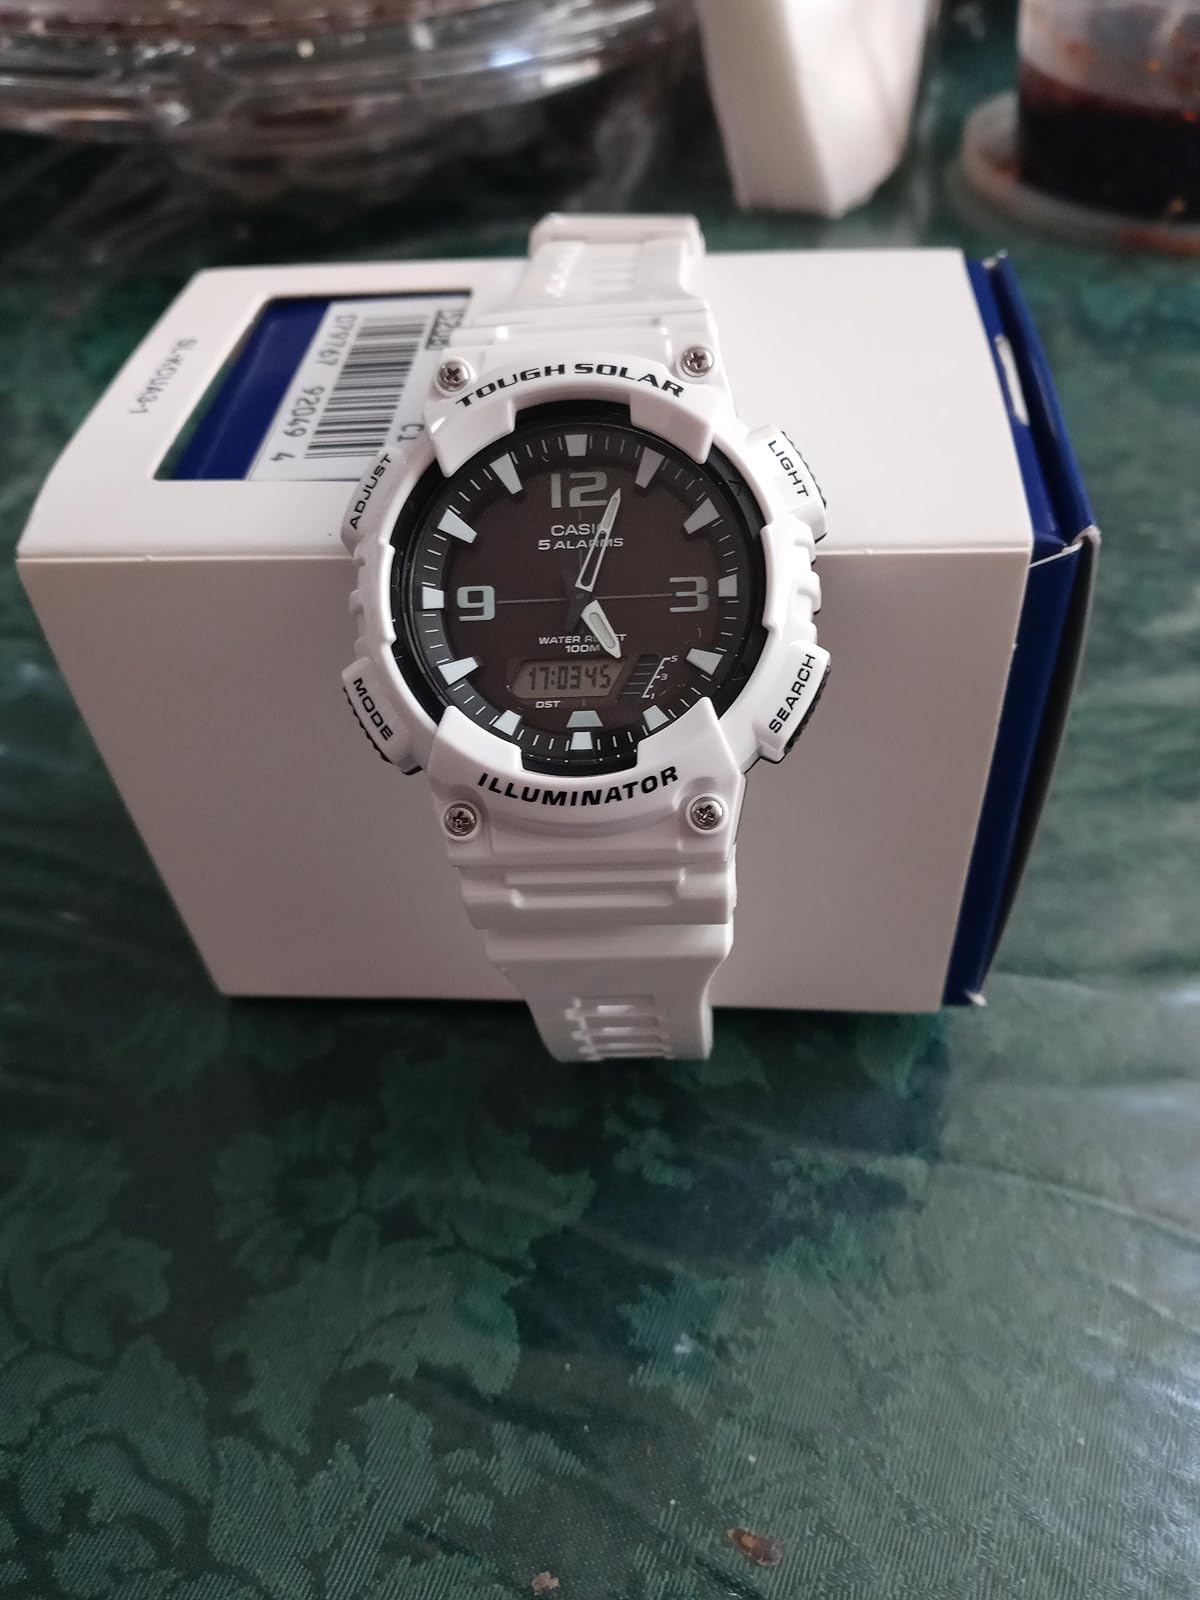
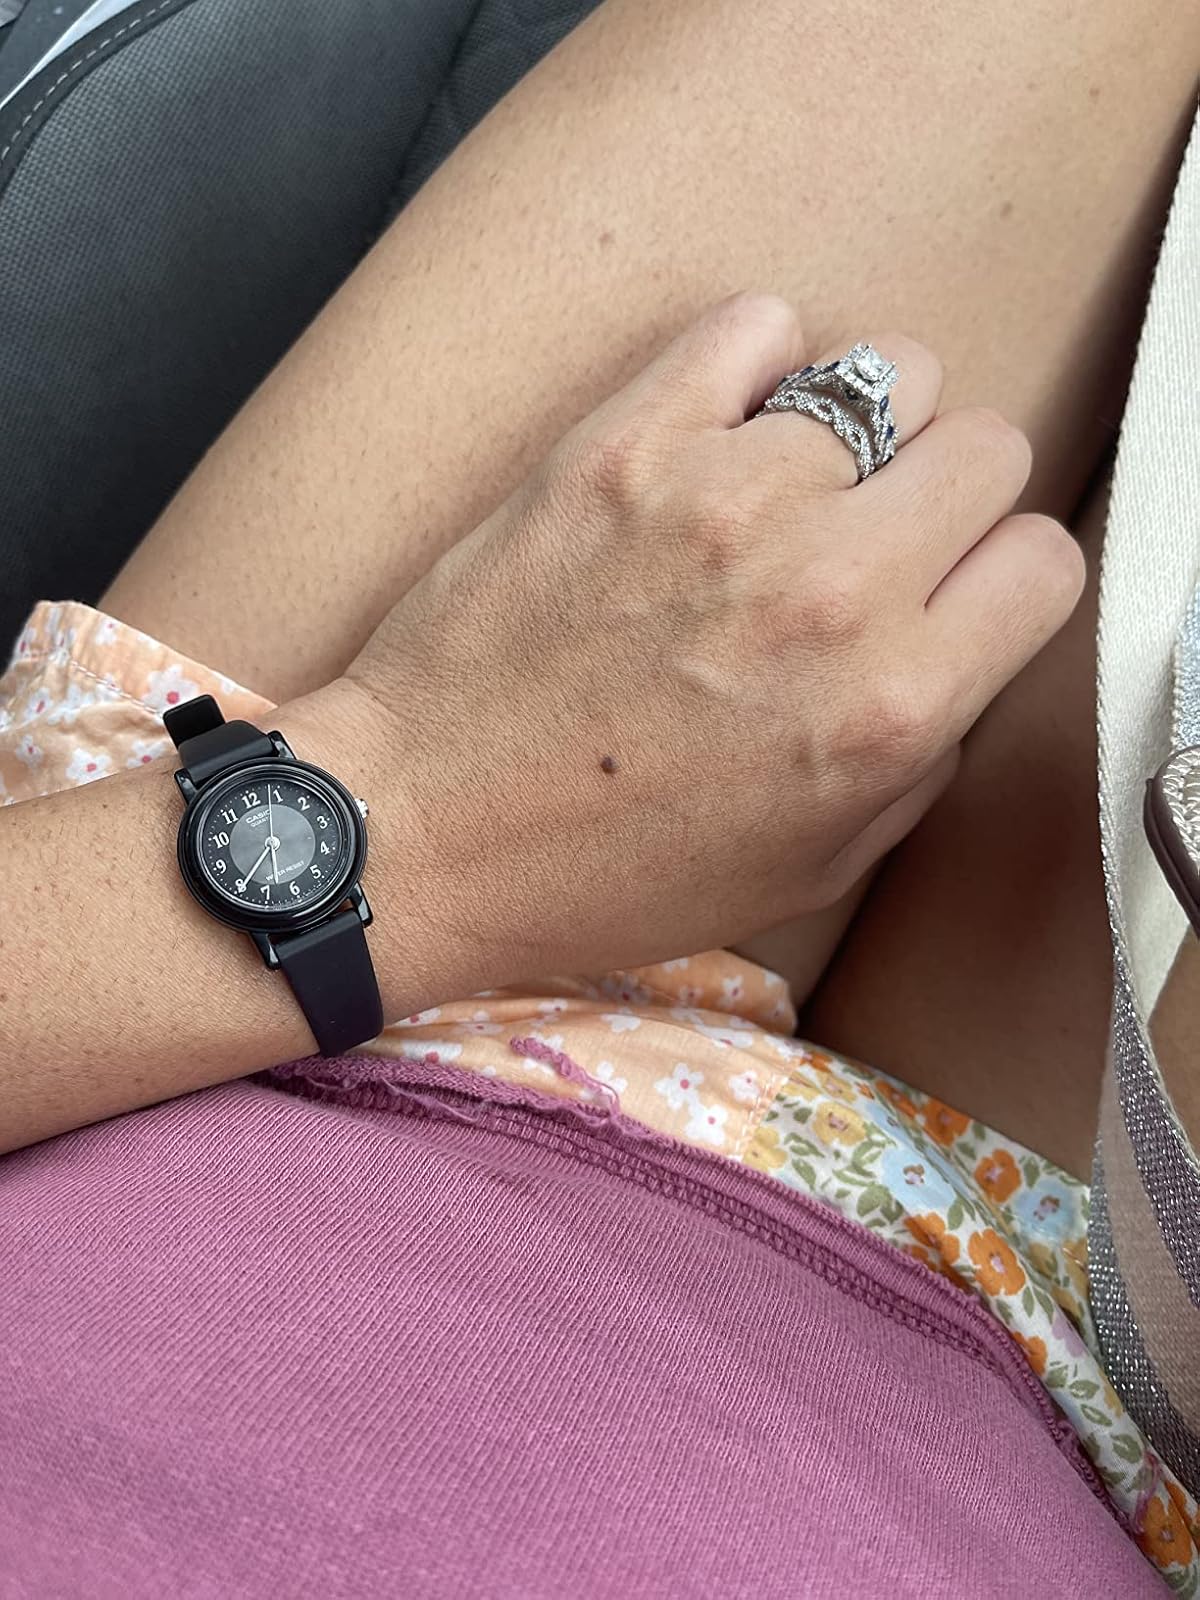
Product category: accessories_watch
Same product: no